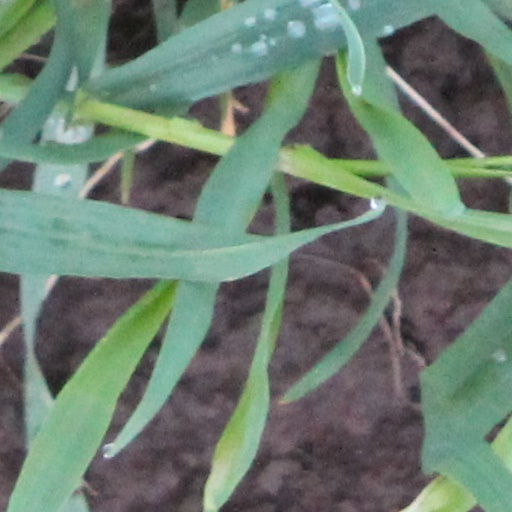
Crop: wheat